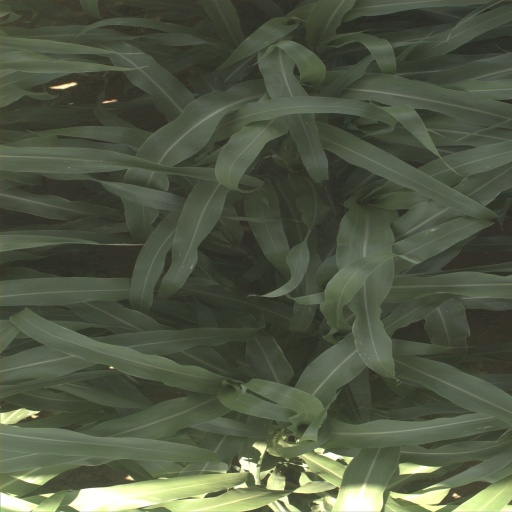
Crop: sorghum